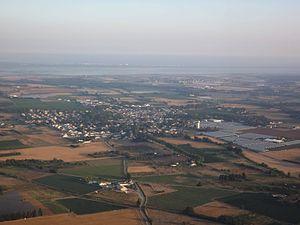
Vue aérienne
Lansargues est une commune française située dans le département de l'Hérault en région Occitanie.